Matt Sherman (lawyer)

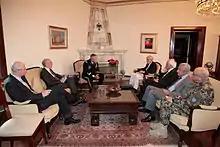
General John F. Campbell, Ambassador P. Michael McKinley and Matthew T. Sherman meet with Afghan President Hamid Karzi and his national security team on 27 August 2014 at the Presidential Palace in Kabul.

Since departing government in mid 2016, Sherman established the Strategic Systems Group, a security sector consultancy. He also worked earlier as a Senior Advisor to The Scowcroft Group, and an Adjunct with the RAND Corporation. He is a member of The Atlantic Council. Earlier, in a private capacity, Sherman worked as Director of Research for General Colin Powell (Ret.) and his non-profit organization, America's Promise. Trained as an attorney, Sherman practiced corporate law for the firm Drinker Biddle & Reath.